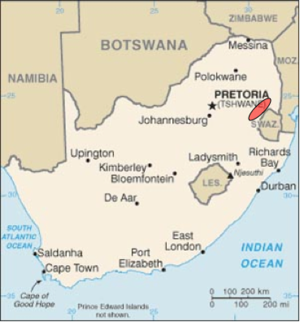
La ceinture de Barberton, dans l'est de l'Afrique du Sud, est une formation géologique qui recèle quelques-uns des plus anciens fossiles témoignant sans conteste de l'existence de la vie à l'époque archéenne. Ces fossiles, de la taille d'une cellule procaryote, ont été trouvés dans des roches vieilles de 3,5 Ga. C'est un excellent endroit pour étudier la vie à l’époque archéenne car des sédiments et des roches métasédimentaires sont exposés.